Wonderful World End

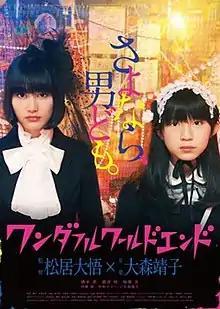
Film poster

is a 2014 Japanese youth music drama film directed by Daigo Matsui. It was released on January 17, 2015.